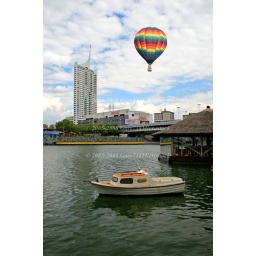
The high-rise office building near UNO City in Vienna